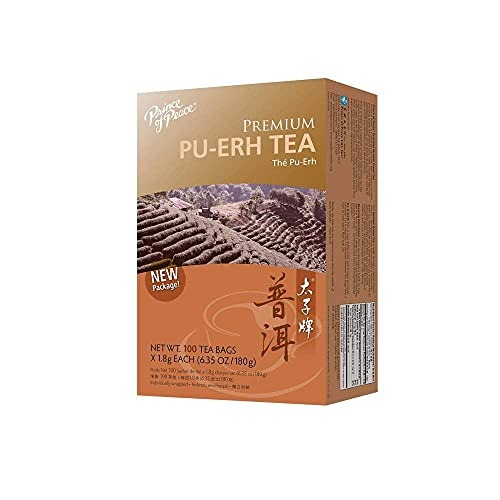
Item Name: Prince of Peace Premium Pu-Erh Tea, 4 Pack - 100 Tea Bags Each - Fully-Fermented Antioxidant Tea
Bullet Point 1: POPULAR TEA VARIETY. Prince of Peace Premium Pu-Erh Tea is one of the most popular tea varieties for its unique flavor and aroma
Bullet Point 2: HARVESTED BY HAND. This tea is made with fine quality black tea leaves harvested in the Yunnan province of China. Pu-Erh Tea from Prince of Peace undergoes a full fermentation process
Bullet Point 3: FILLED WITH ANTIOXIDANTS. Pu-Erh Tea is a black tea variety, which means it is a great source of polyphenols, which have powerful antioxidant properties
Bullet Point 4: LESS CAFFEINE THAN COFFEE. Prince of Peace Premium Pu-Erh Tea only has about 5–15 mg of caffeine per cup compared to coffee, which has between 100–180 mg
Bullet Point 5: HOW TO BREW. Place 1 tea bag in a 6 fl. oz. cup. Add boiling water to the cup and let it steep for 3–5 minutes before drinking
Product Description: PRINCE OF PEACE PREMIUM PU-ERH TEA, 4 PACK - 100 TEA BAGS EACH – PRINCE OF PEACE TEA – PU-ERH TEA – PREMIUM TEA – TEA BAGS FROM PRINCE OF PEACE – FULLY-FERMENTED TEA – ANTIOXIDANT Prince of Peace Premium Pu-Erh Tea is one of the most popular tea varieties for its unique flavor and aroma. This tea is made with fine quality black tea leaves harvested in the Yunnan province of China. Pu-Erh Tea from Prince of Peace undergoes a full fermentation process. Pu-Erh Tea is a black tea variety, which means it is a great source of polyphenols, which have powerful antioxidant properties. Prince of Peace Premium Pu-Erh Tea only has about 5–15 mg of caffeine per cup compared to coffee, which has between 100–180 mg. Place 1 tea bag in a 6 fl. oz. cup. Add boiling water to the cup and let it steep for 3–5 minutes before drinking
Value: 4.0
Unit: Count

Price: 30.62